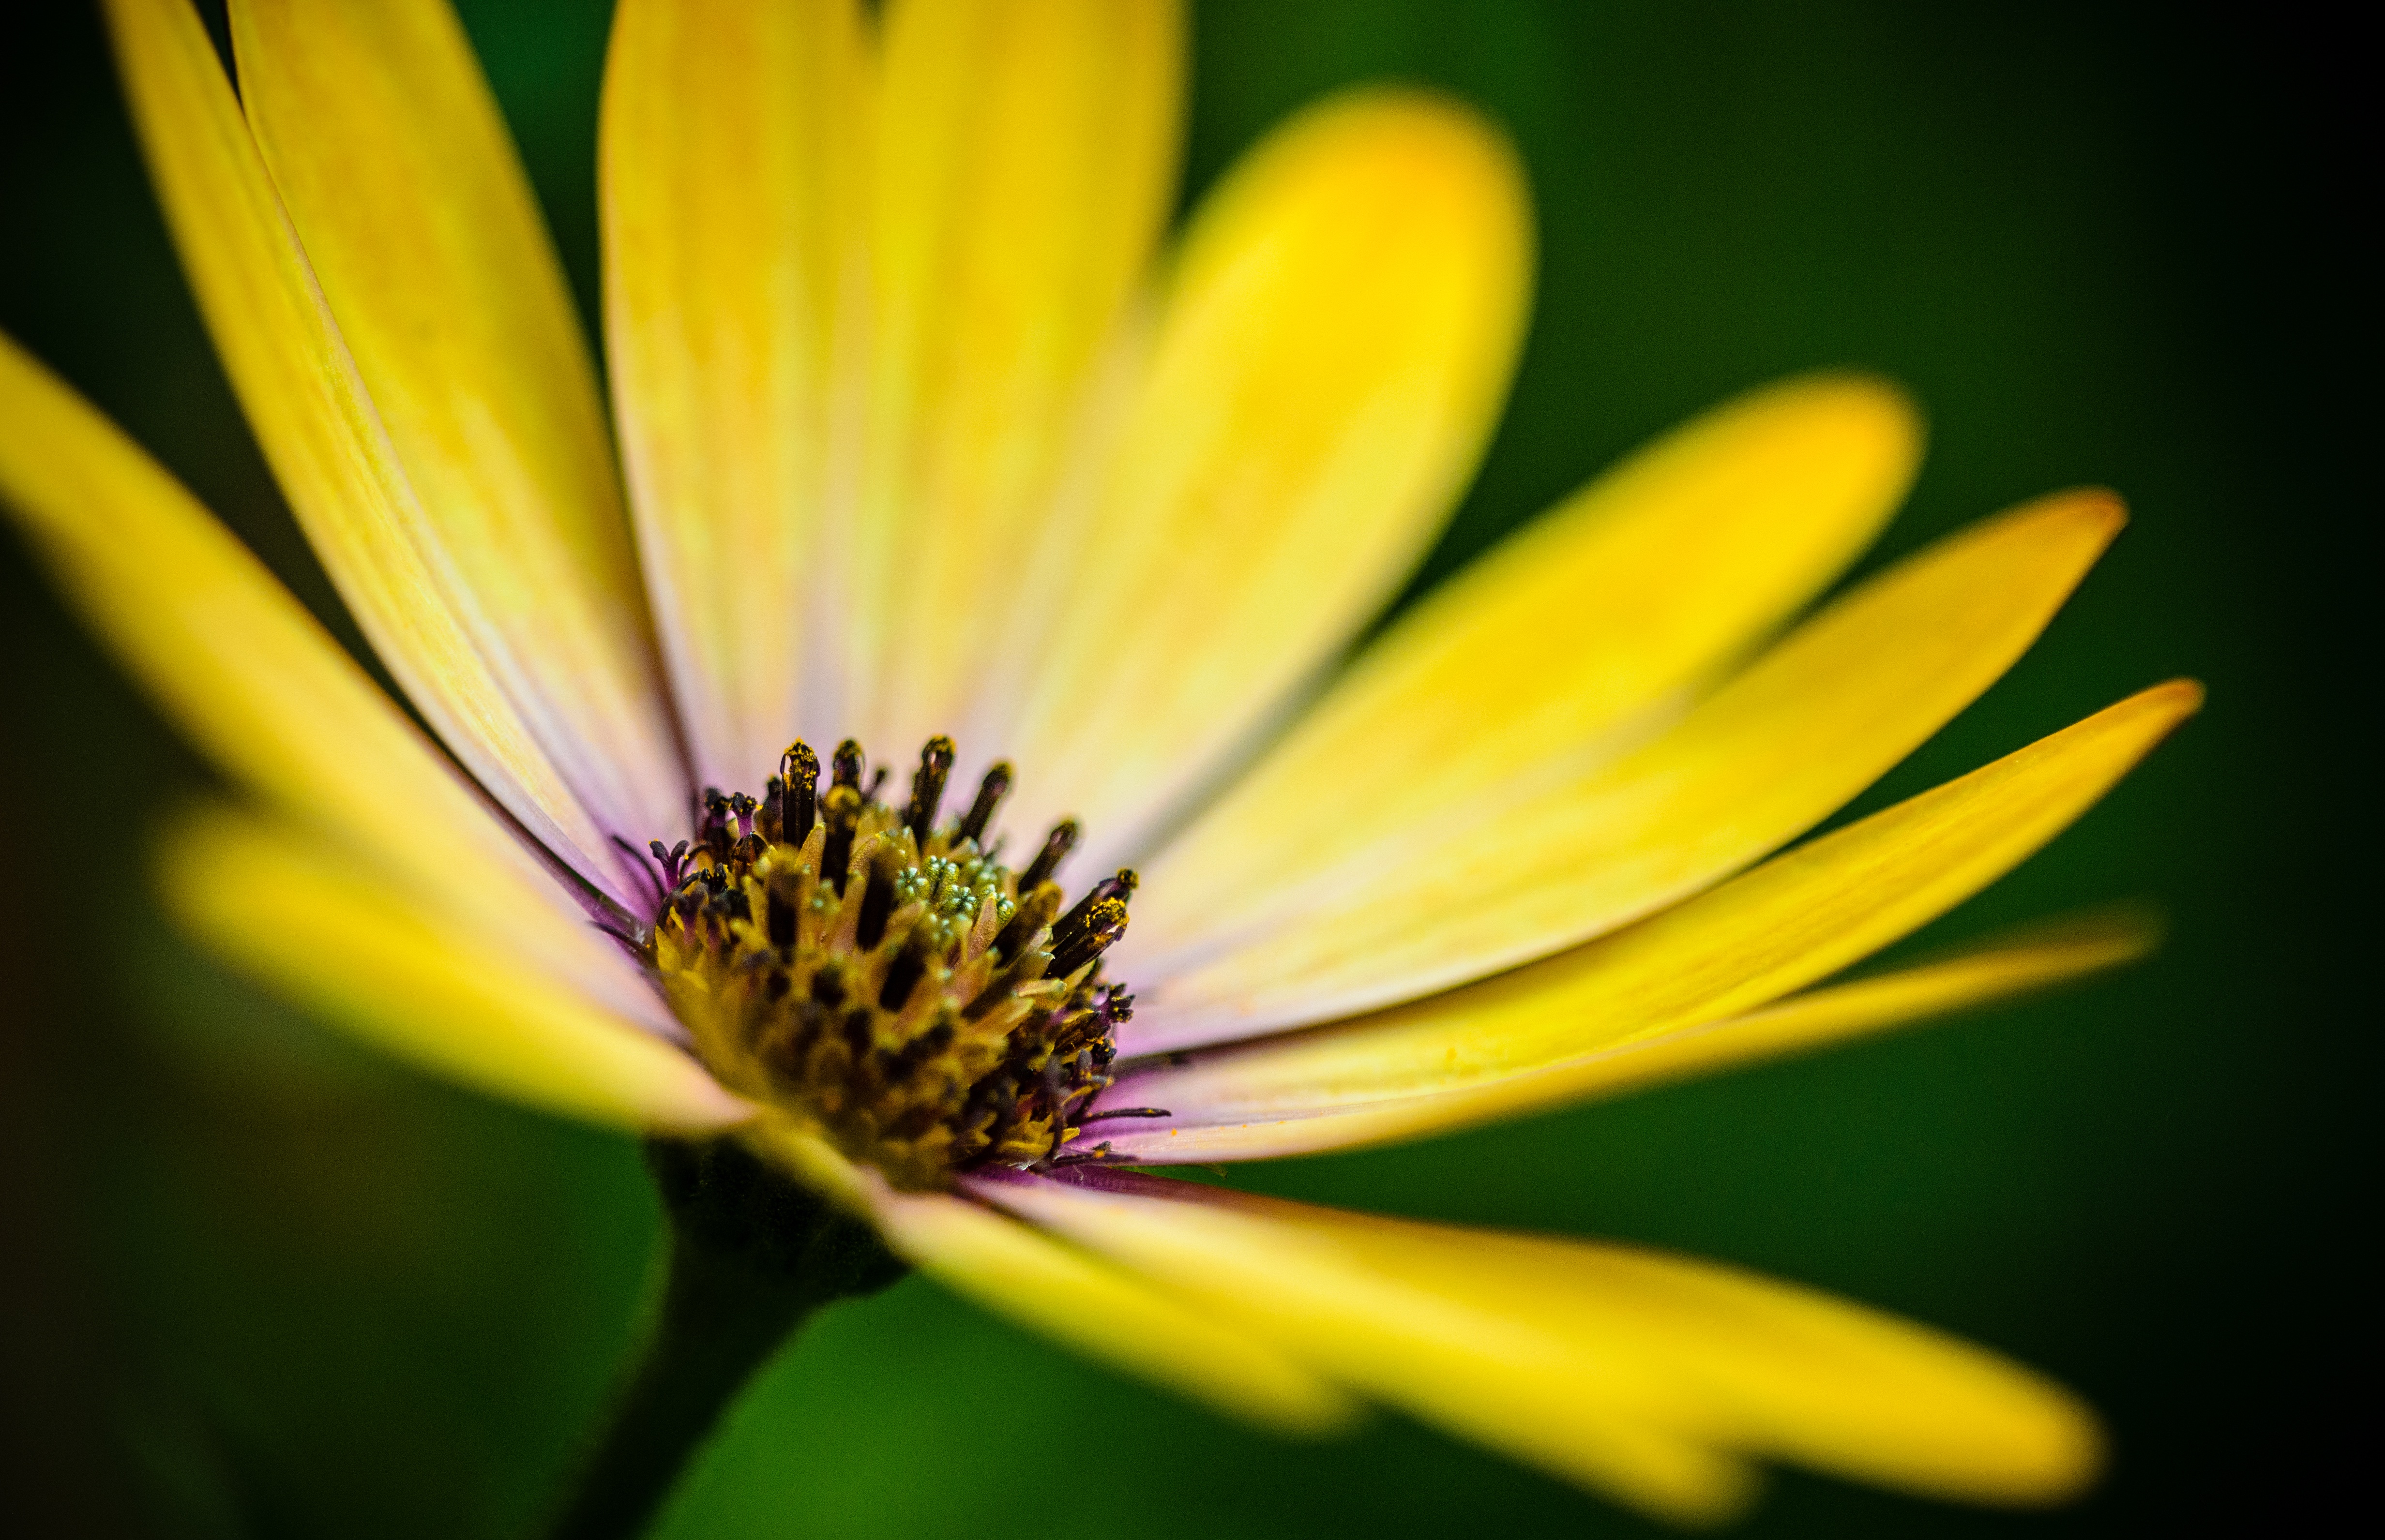
flower, yellow, nature, flora, macro photography, plant, close up, photography, botany, petal, daisy, land plant, nectar, leaf, daisy family, flowering plant, wildflower, blossom, pollen, sunlight, plant stem